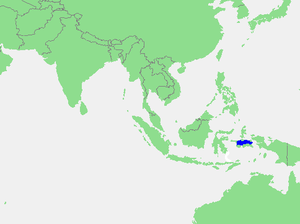
Seramhavet
Seramhavets placering i Sydøstasien
Seramhavet er et havområde i den indonesiske øgruppe Molukkerne. Seramhavet betegner farvandet mellem øerne Aru, Seram, Buru, Obi og Ny Guinea. Seramhavet grænser mod Arafurahavet i øst, Bandahavet i syd og vest, og Molukkerhavet og Halmaherahavet i nord.